Grey Turner's sign

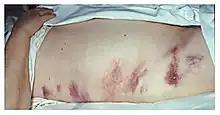
Grey Turner's sign

Grey Turner's sign refers to bruising of the flanks, the part of the body between the last rib and the top of the hip. The bruising appears as a blue discoloration, and is a sign of retroperitoneal hemorrhage, or bleeding behind the peritoneum, which is a lining of the abdominal cavity. Grey Turner's sign takes 24–48 hours to develop, and can predict a severe attack of acute pancreatitis.